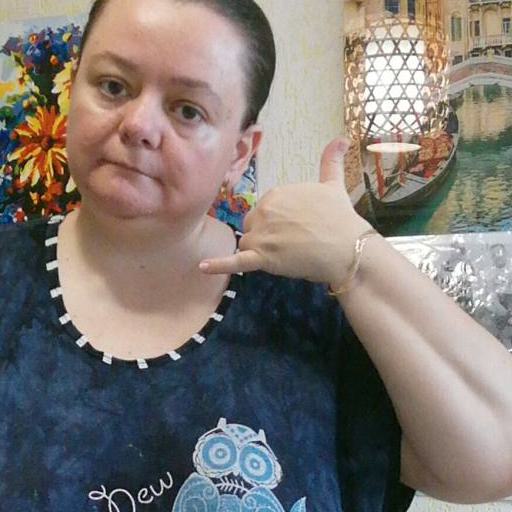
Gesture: call